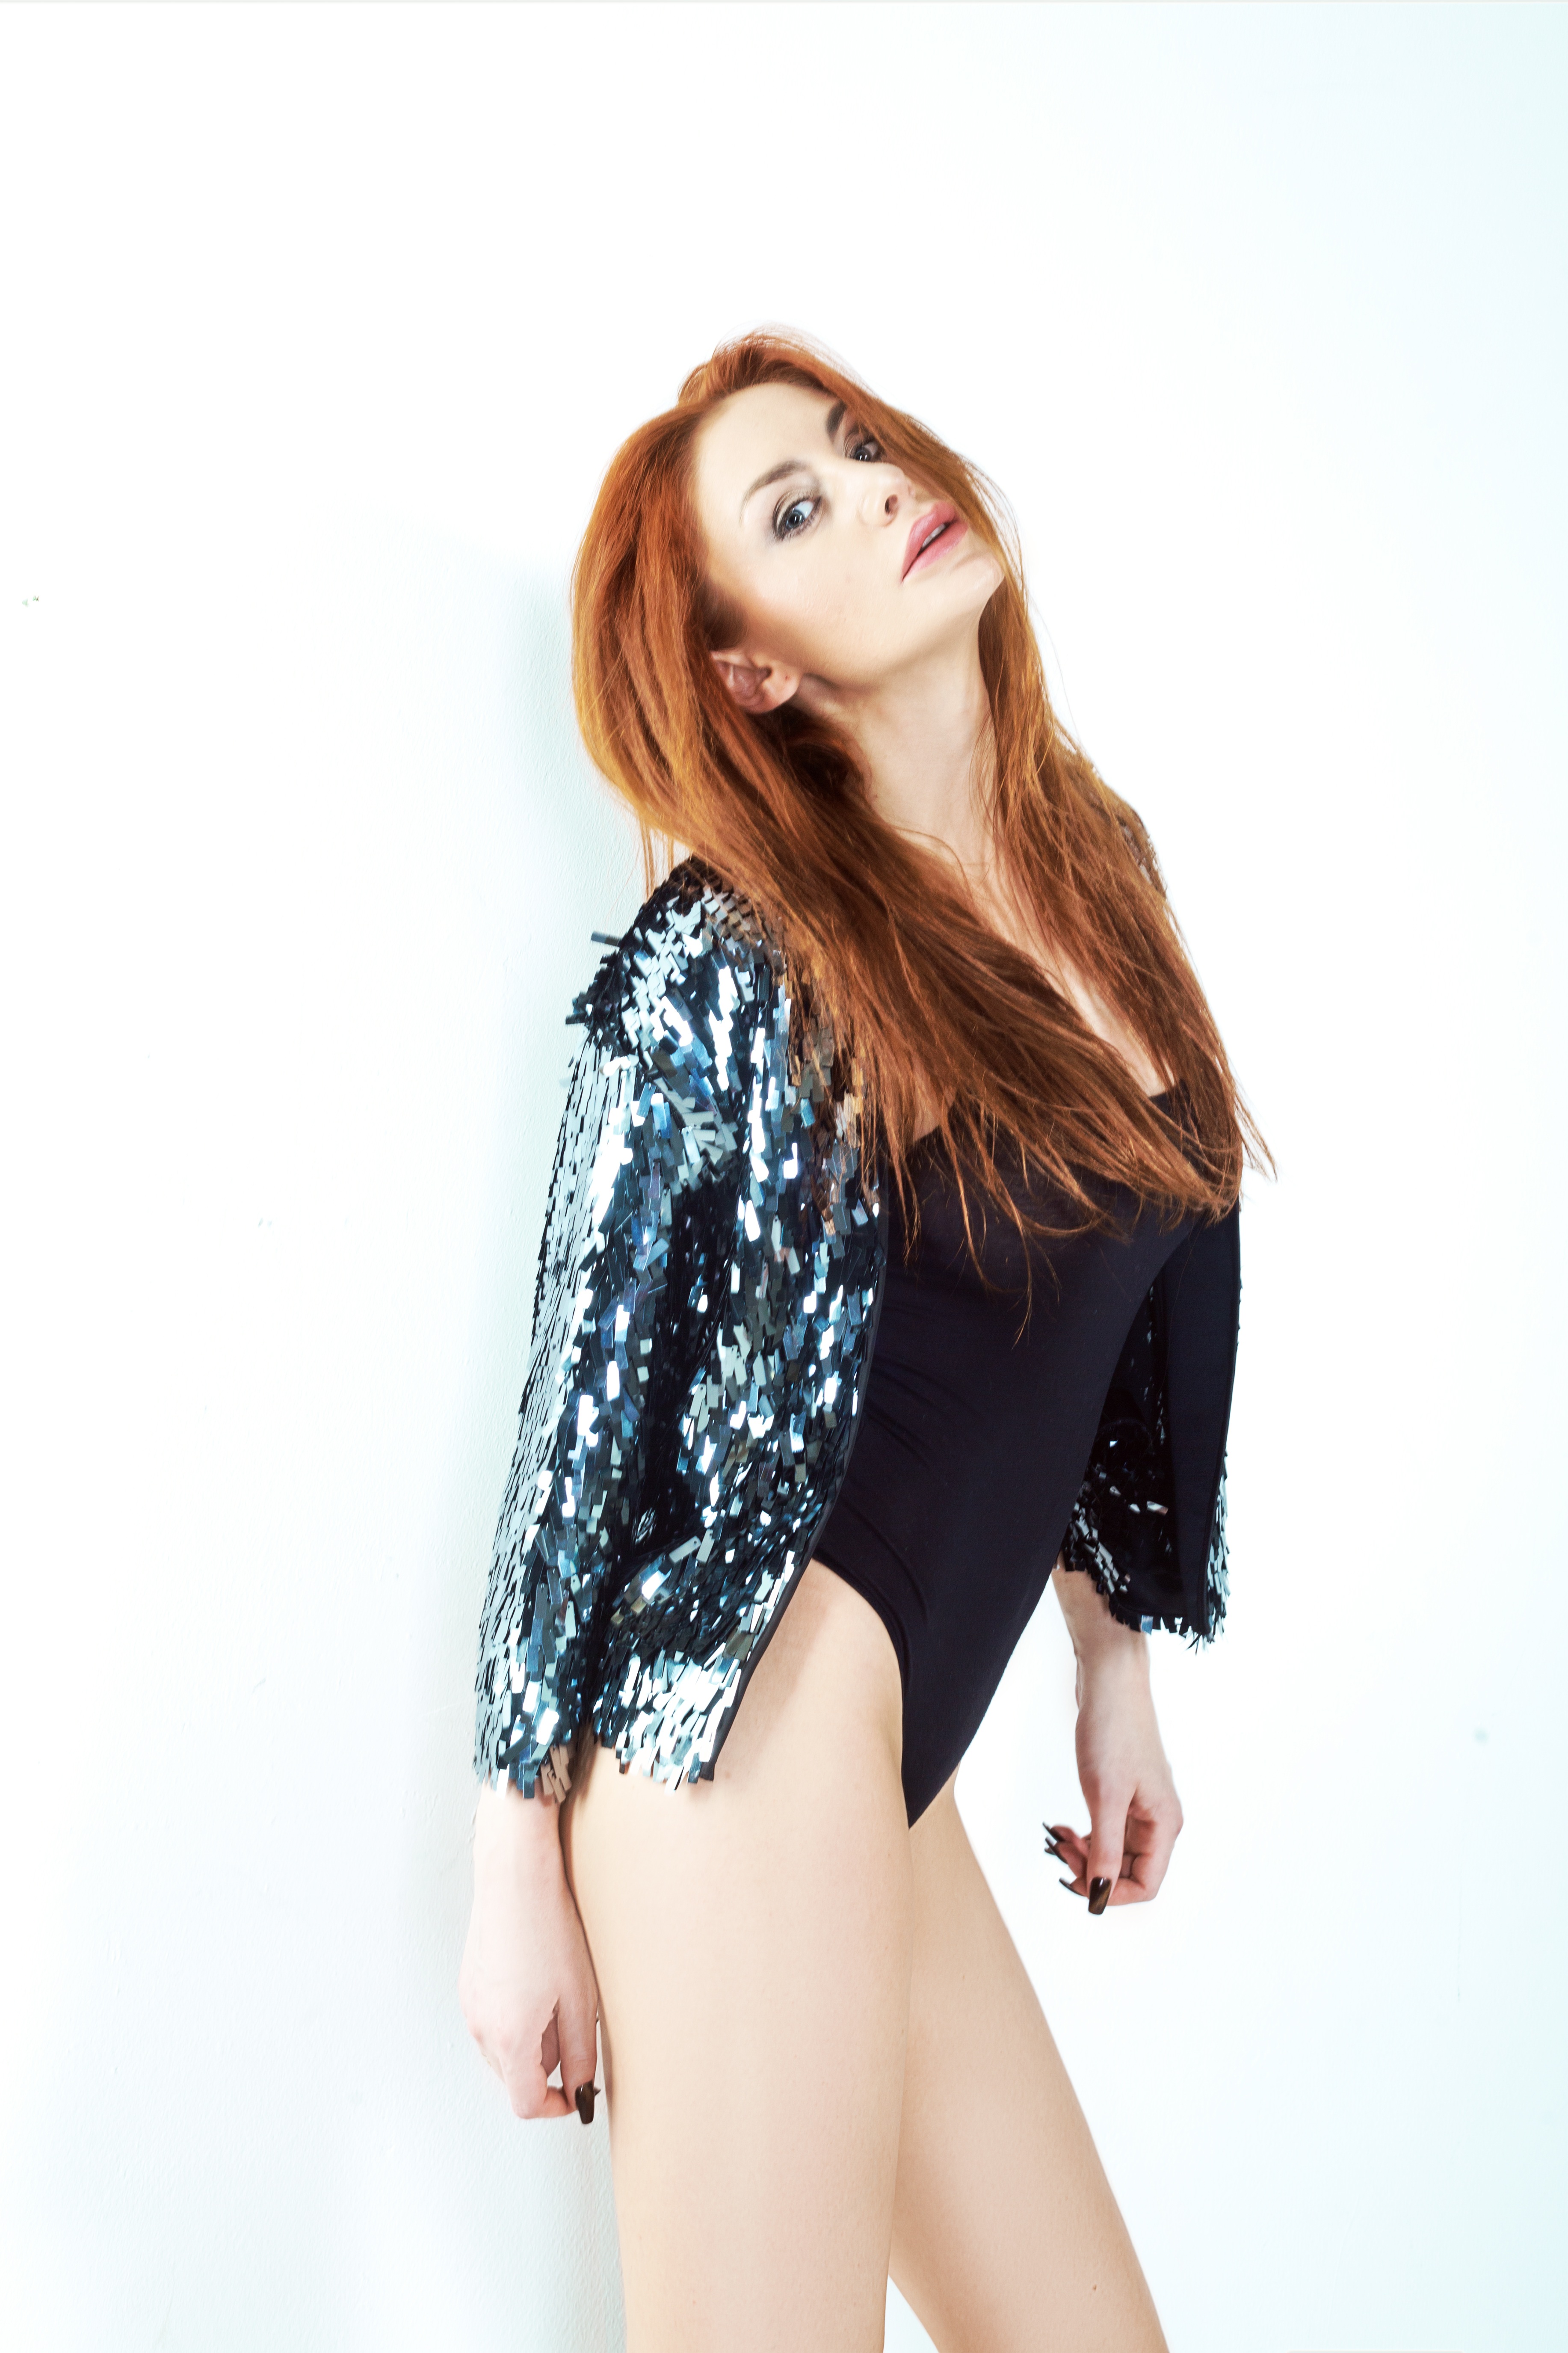
work, shoe, girl, photography, advertising, photo, female, pattern, model, youth, tie, office, studio, fashion, clothing, linen, jacket, outerwear, hairstyle, long hair, human body, textile, girls, dress, sports, neck, legs, swimsuit, redhead, beauty, beautiful, sexy, style, bow, posture, photoshoot, emotions, secretary, erotic, girl in a vest, white background, abdomen, agent, sleeve, photo shoot, athletic girl, hair up, long legs, girl in swimsuit, bodysuit, light background, supermodel, cocktail dress